San Lorenzo, Mortara

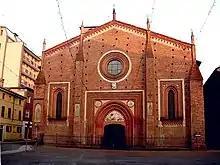
Church of San Lorenzo in Mortara

San Lorenzo is a Gothic architecture, Roman Catholic Basilica church in Mortara, Province of Pavia, region of Lombardy, Italy.